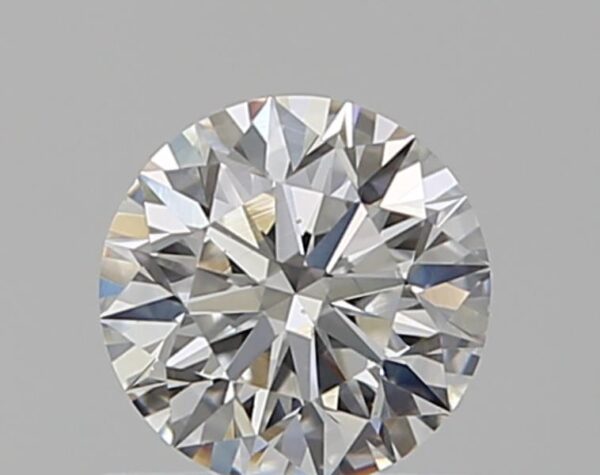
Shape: round
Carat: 0.55
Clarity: VS2
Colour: F
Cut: EX
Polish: EX
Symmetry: EX
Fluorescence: ST
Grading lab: GIA
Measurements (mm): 5.23 x 5.26 x 3.28